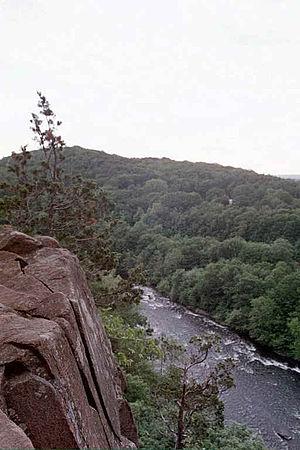
Hatchett Hill est une montagne située au sein de la vallée du Connecticut, dans l'état du même nom, et faisant partie de Metacomet Ridge. Le sommet s'élève à environ 160 mètres d'altitude en son point le plus élevé.
Le Metacomet Trail est un sentier de randonnée de près de 82 km qui traverse l'arête montagneuse du Metacomet Ridge au centre du Connecticut aux États-Unis. Bien qu'il soit assez proche de zones habitées, il est reconnu pour ses paysages naturels. Le sentier est agrémenté par de nombreux lieux d'intérêts historique, géologique et écologique. Parmi les curiosités se trouvent des cascades, des falaises, des forêts, des marais, des lacs, des zones cultivées ainsi que les sommets de la Talcott Mountain et des Hanging Hills.
Metacomet Ridge est une longue arête rocheuse des Appalaches traversant sur 170 kilomètres de long l'État américain du Connecticut du sud au nord, jusqu'à celui du Massachusetts où elle culmine à 387 mètres d'altitude au mont Toby. Elle est composée de plusieurs chaînons et sommets isolés, seulement entrecoupés par le cours de quelques fleuves et rivières. Ils sont constitués soit de roches magmatiques soit de sédimentaires dont l'origine remonte à 200 millions d'années environ, par l'alternance d'émissions de laves volcaniques dues à l'ouverture d'un rift dans la région et de phases d'érosion. Ces caractéristiques offrent un écosystème riche avec une faune et une flore variées.